List of uncrewed NASA missions

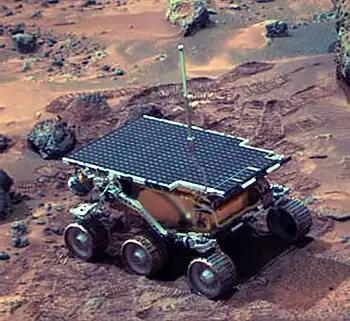
The "Mars Pathfinder"s "Sojourner" rover on Mars

NASA's Discovery Program (as compared to New Frontiers or Flagship Programs) is a series of lower-cost, highly focused scientific space missions that are exploring the Solar System. It was founded in 1992 to implement then-NASA Administrator Daniel S. Goldin's vision of "faster, better, cheaper" planetary missions. Discovery missions differ from traditional NASA missions where targets and objectives are pre-specified. Instead, these cost-capped missions are proposed and led by a scientist called the Principal investigator (PI). Proposing teams may include people from industry, small businesses, government laboratories, and universities. Proposals are selected through a competitive peer review process. The Discovery missions are adding significantly to the body of knowledge about the Solar System.